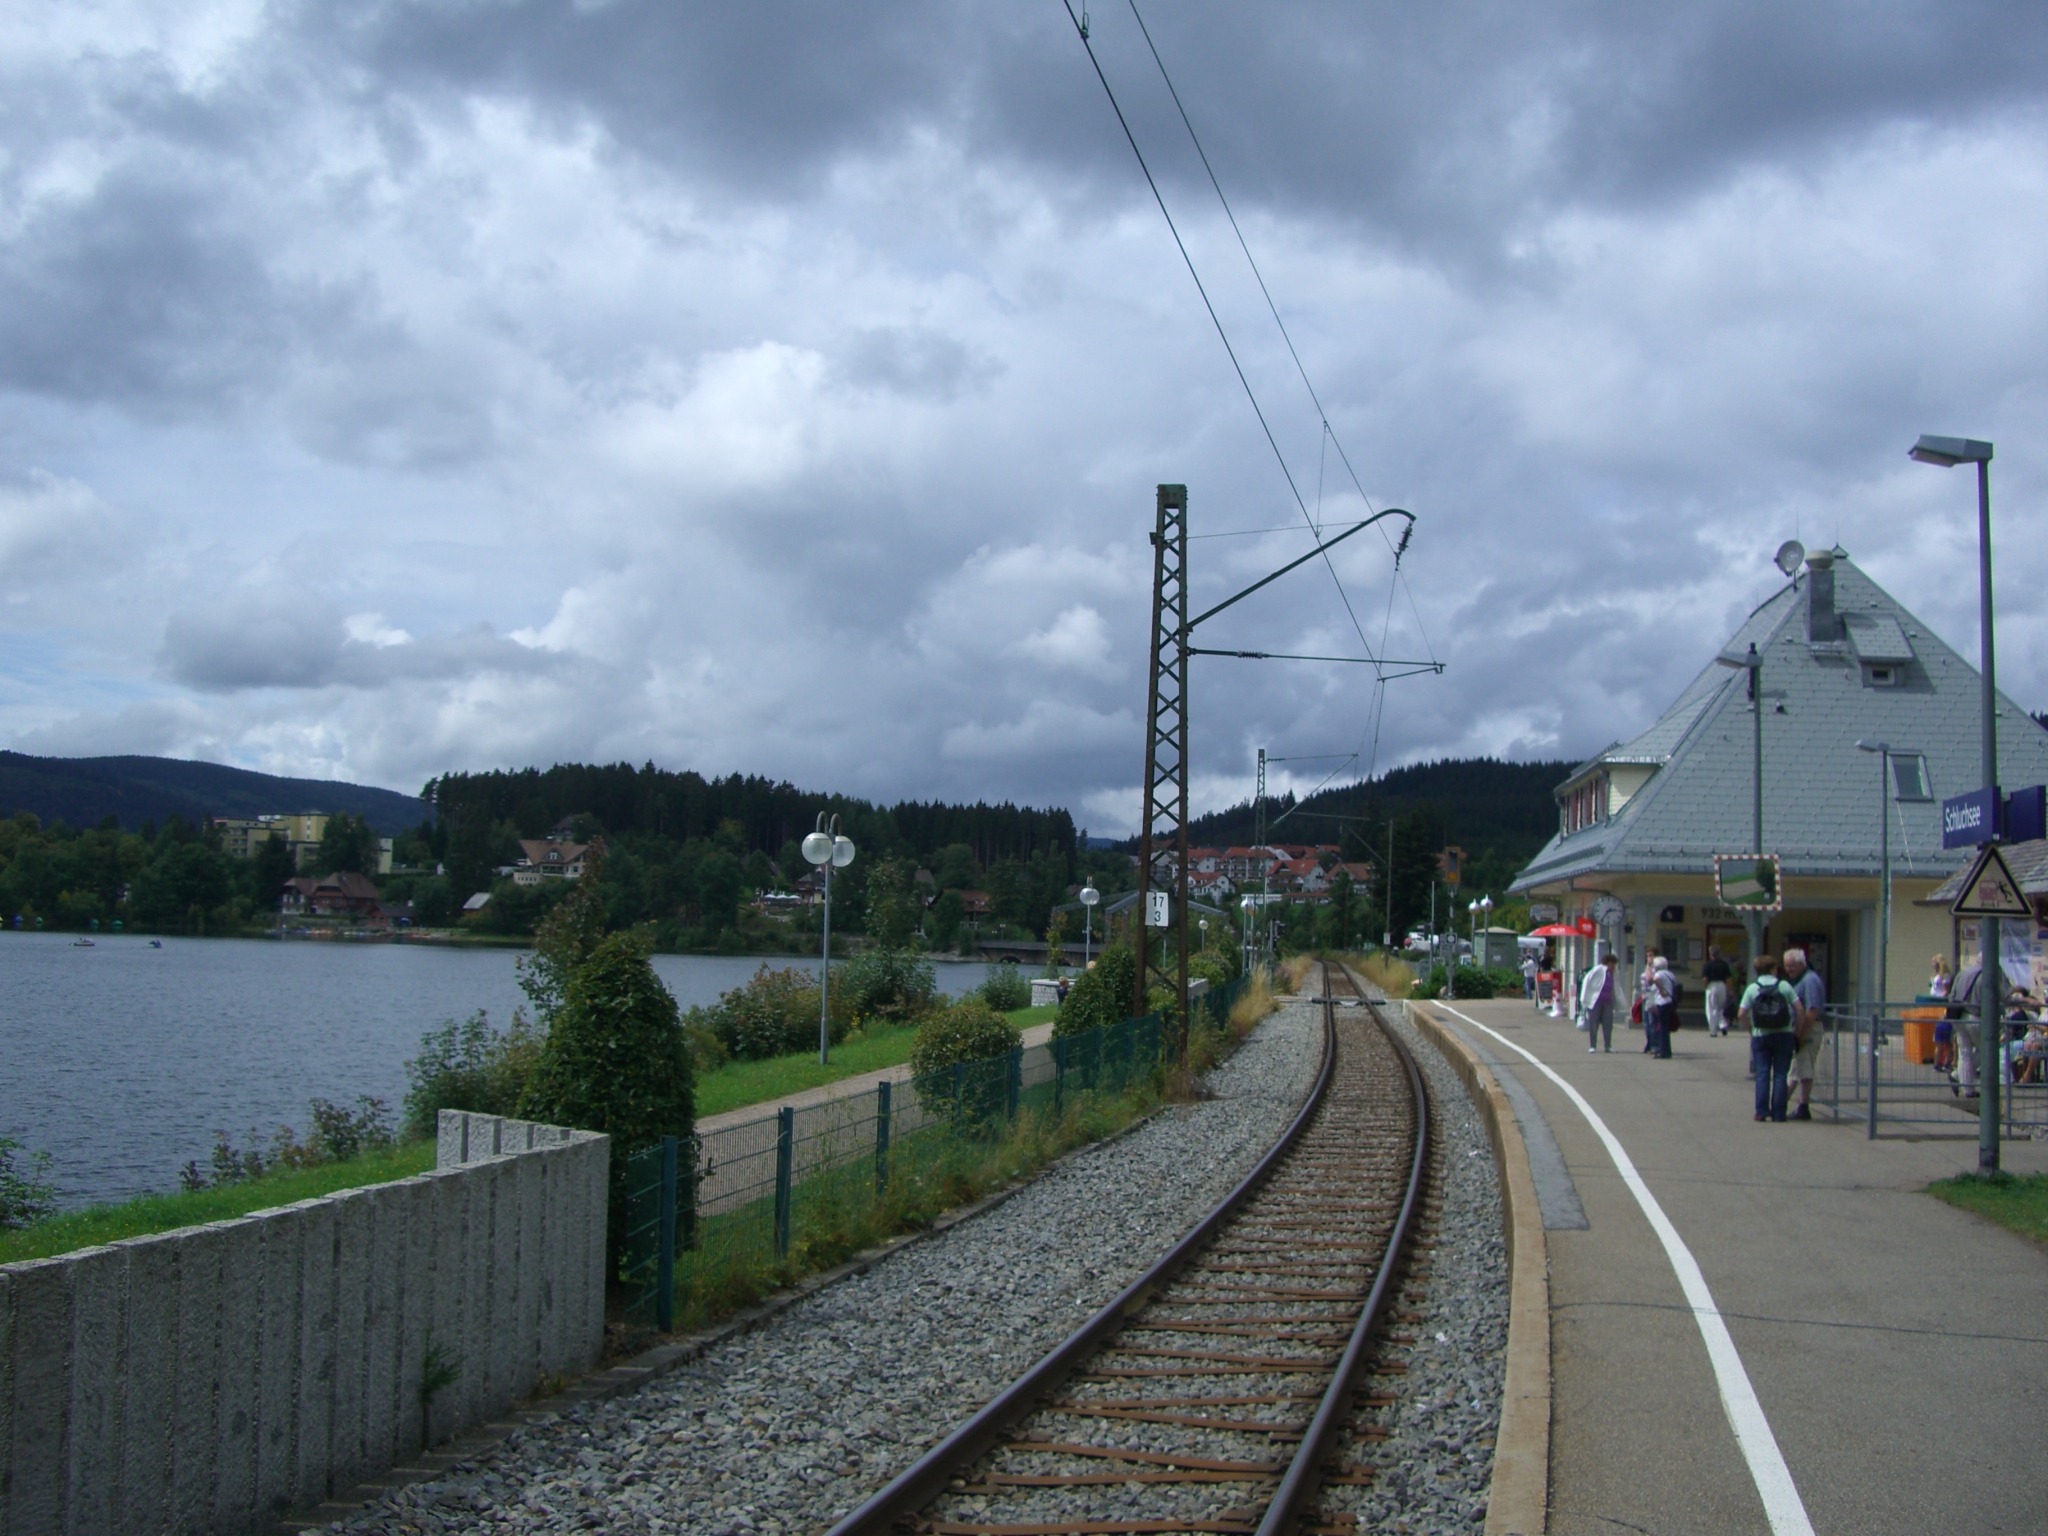
track, train, transport, vehicle, platform, waterway, clouds, railroad track, railway station, seemed, schluchsee, rail transport, residential area